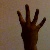
The image shows a hand gesture representing the number 4 in Indian Sign Language.